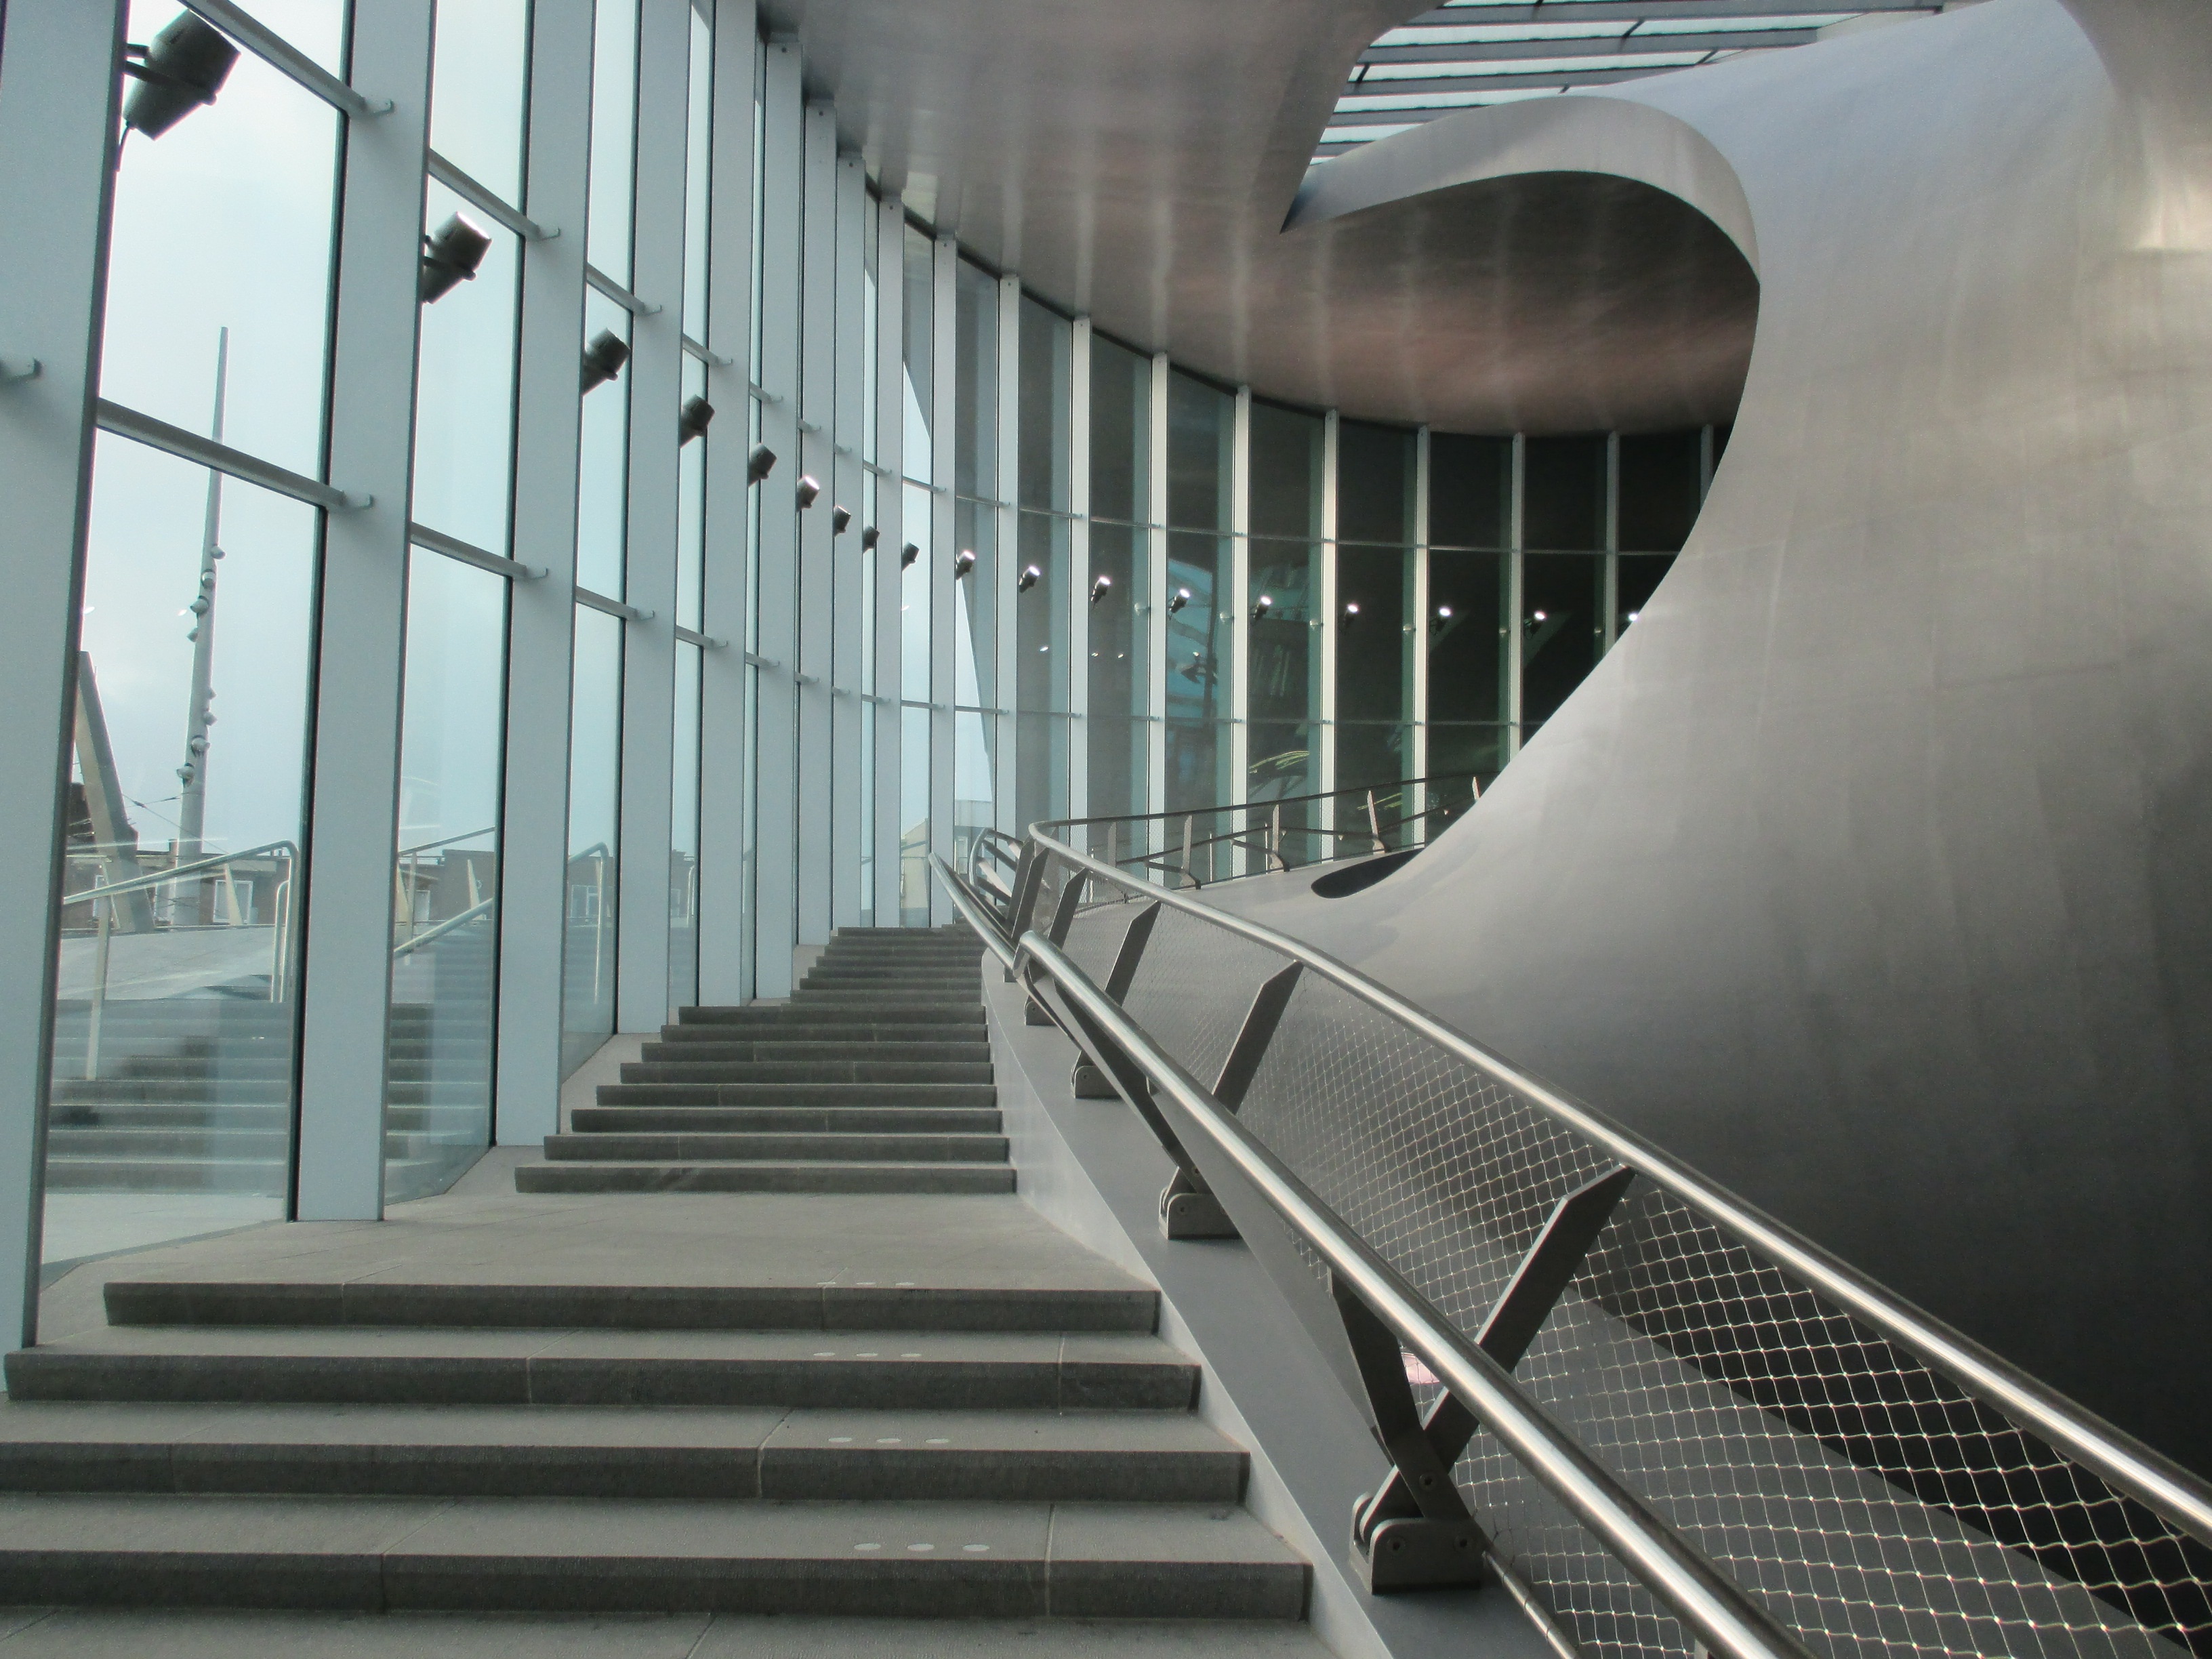
architecture, urban, line, modern, modern architecture, handrail, design, stairs, symmetry, daylighting, arnhem